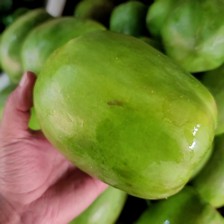
Label: others